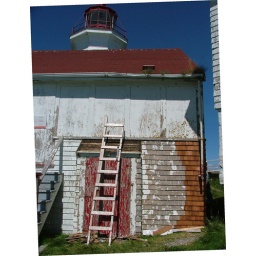
The roof over the door replaced